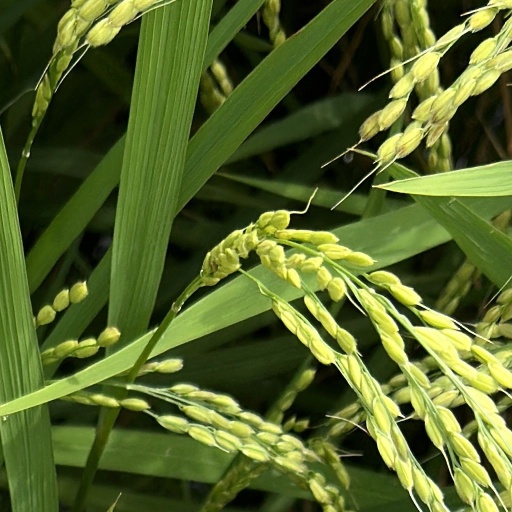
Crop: rice